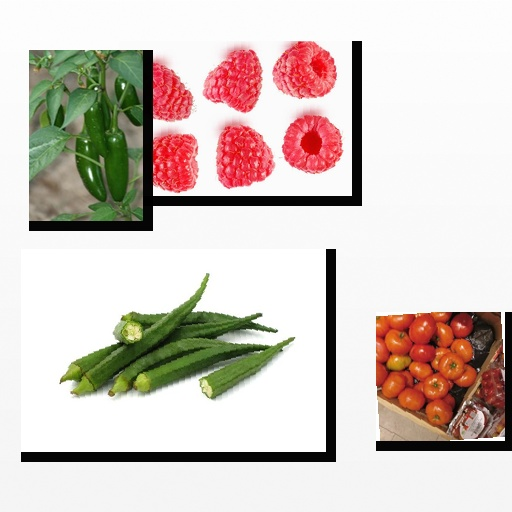
Food items: raspberry, jalapeno, okra, tomato